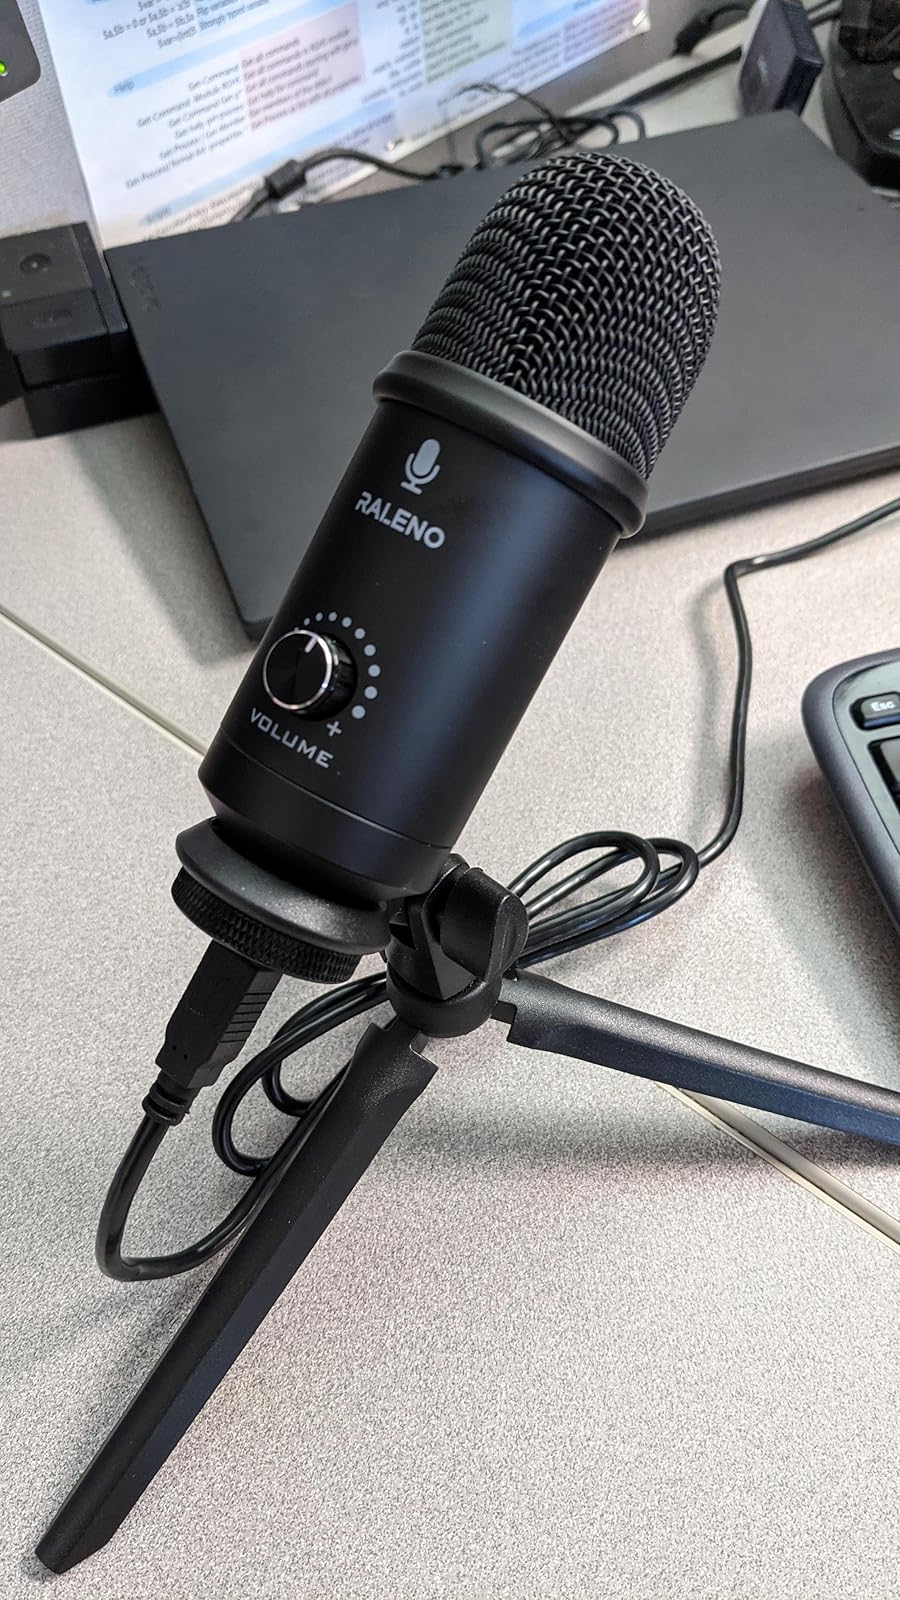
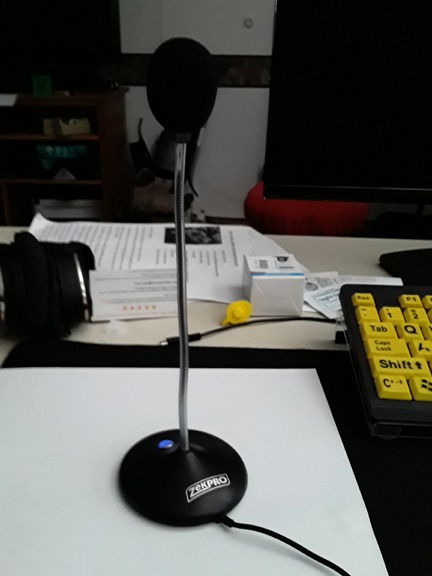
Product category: microphone
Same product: no